List of mayors of Chernivtsi

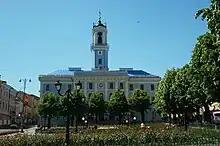
City Hall of Czernowitz today

In the period from 1780 to 1832 the town was ruled by so-called municipal judges. Usually they led the city only between one and two years. A longer tenure had only Joseph Hampel (1796–1800 and 1802–1811), Alexander Beldowicz (1811–1817) and the last city judge, Andreas Klug (1817–1832).